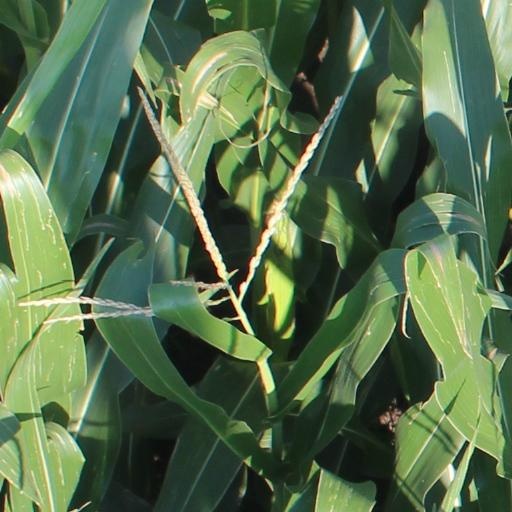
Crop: maize; corn